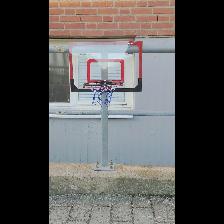
Label: NonHuman